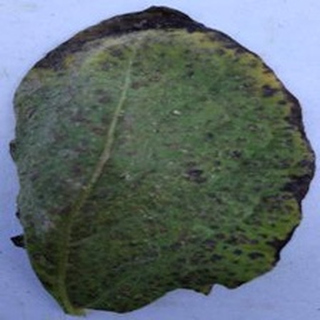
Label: potato_early_blight